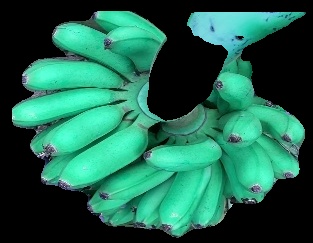
Variety: rasbale
Grade: grade1